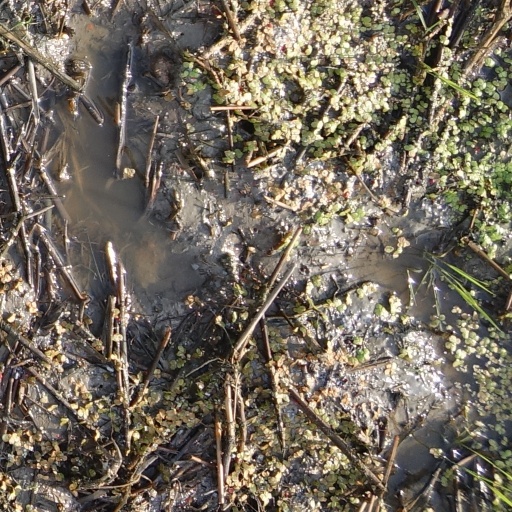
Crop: rice